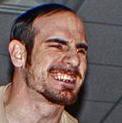
Age: 27